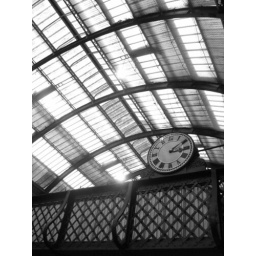
clock in king's cross